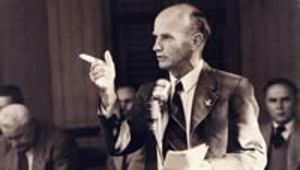
Un référendum a lieu en Australie le 22 septembre 1951. Dans le cadre de la Guerre froide et d'un climat d'anticommunisme, le gouvernement conservateur du Premier ministre Robert Menzies sollicite l'approbation des citoyens pour interdire le Parti communiste d'Australie, et prendre une série de mesures répressives à l'encontre de toute personne soupçonnée de communisme. Recueillant 49,44 % de suffrages favorables, et approuvée dans seulement trois États sur six, la mesure est rejetée de peu par les citoyens.
Frederick Woolnough Paterson, né le 13 juin 1897 à Gladstone dans le Queensland et mort le 7 octobre 1977 à Sydney, est un avocat et homme politique australien. Député au Parlement du Queensland de 1944 à 1950, il est le seul membre du Parti communiste à avoir siégé dans une assemblée législative australienne.